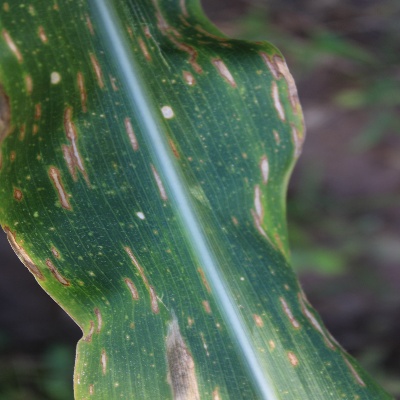
Crop: Maize
Condition: leaf spot